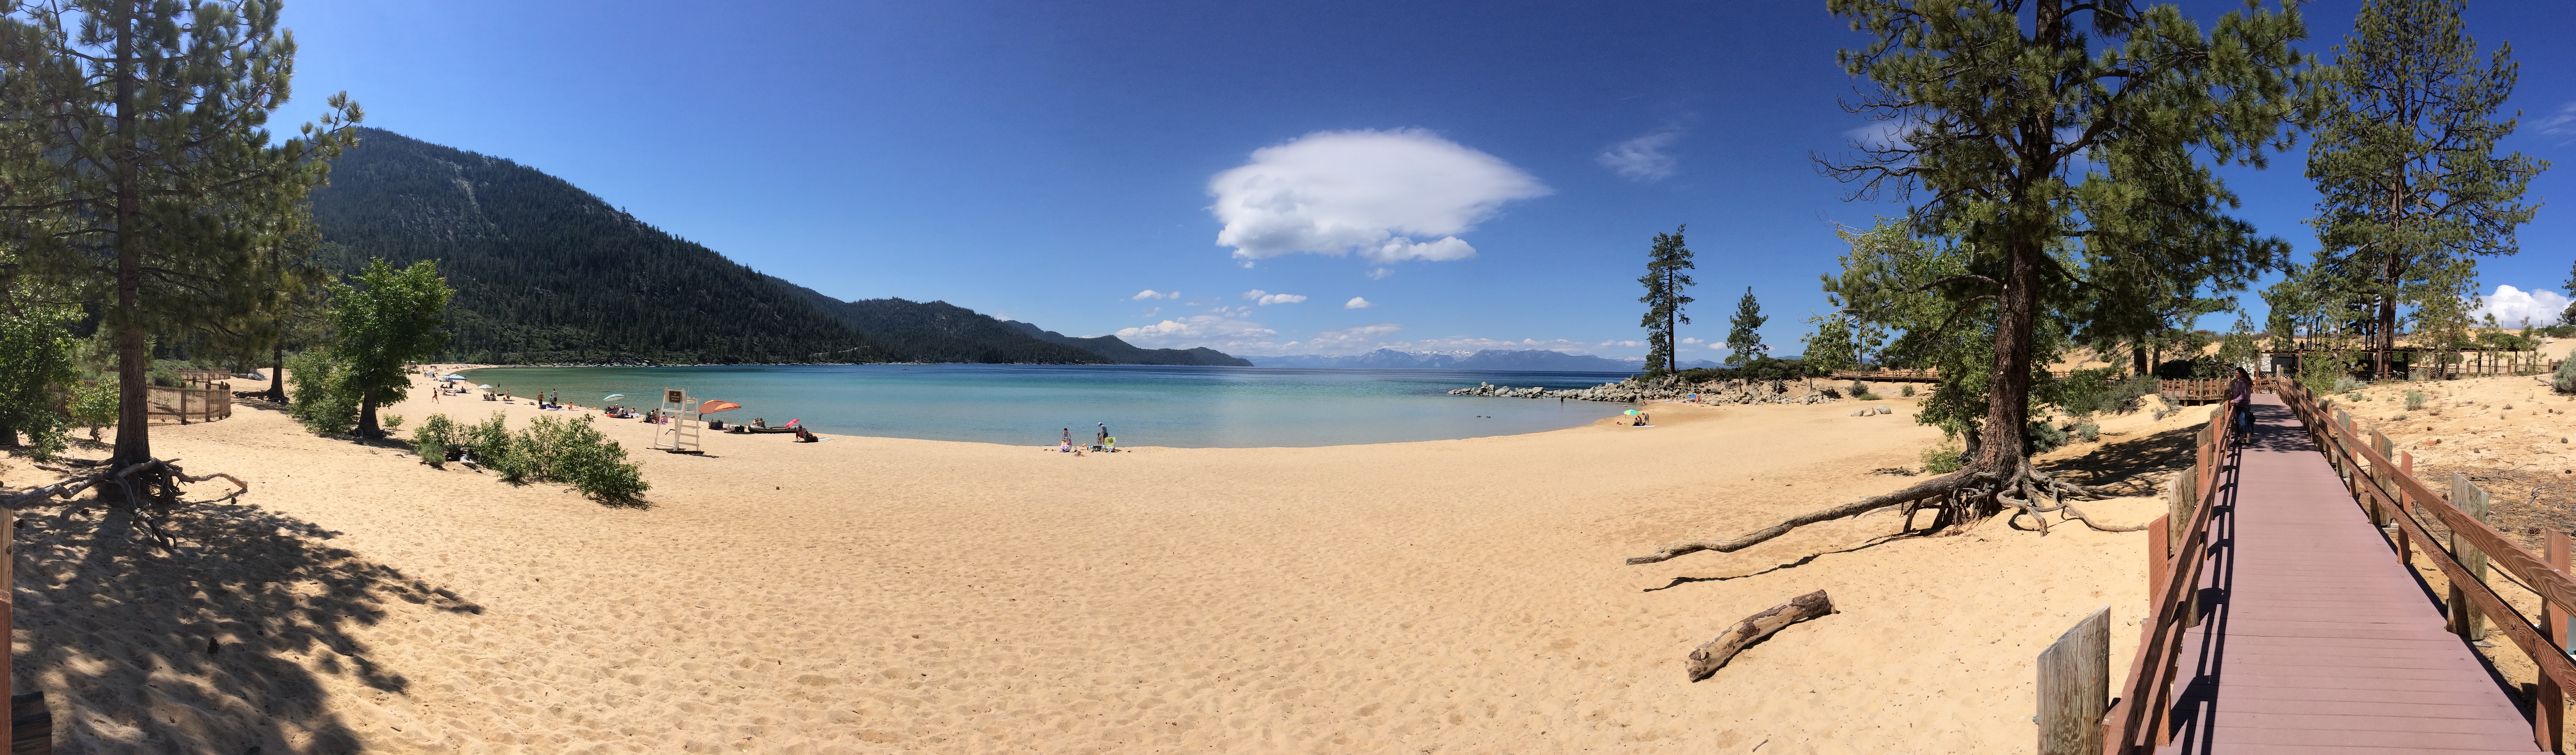
beach, coast, lake, bay, body of water, habitat, natural environment